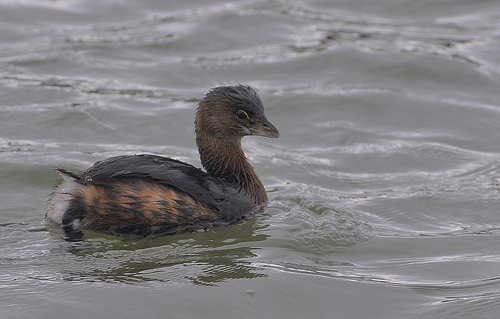
this is a immature and young water bird as he is swimming on the water with his underdeveloped fluffy brown multi-colored feathers, and ashort little brown bill, and he also has white inner retrices.
the bird has a curved neck and short bill with a black back and short bill.
a medium bird with brown and black feathers.
bird with snubbed rounded bill large head, long neck and downy brown body.
this bird is black with brown and has a long, pointy beak.
this particular bird has brown sides and black secondariesa dark and light brown water bird with a small rounded bill and orange spots on its wet wings.
this bird is black with brown and has a very short beak.
this bird is black with brown and has a long, pointy beak.
this bird has wings that are brown and has a long neck
Species: Pied Billed Grebe